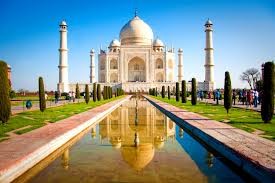
Landmark: Taj Mahal